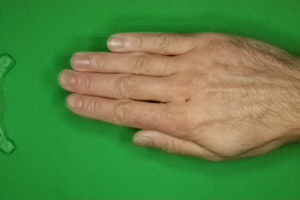
Label: paper